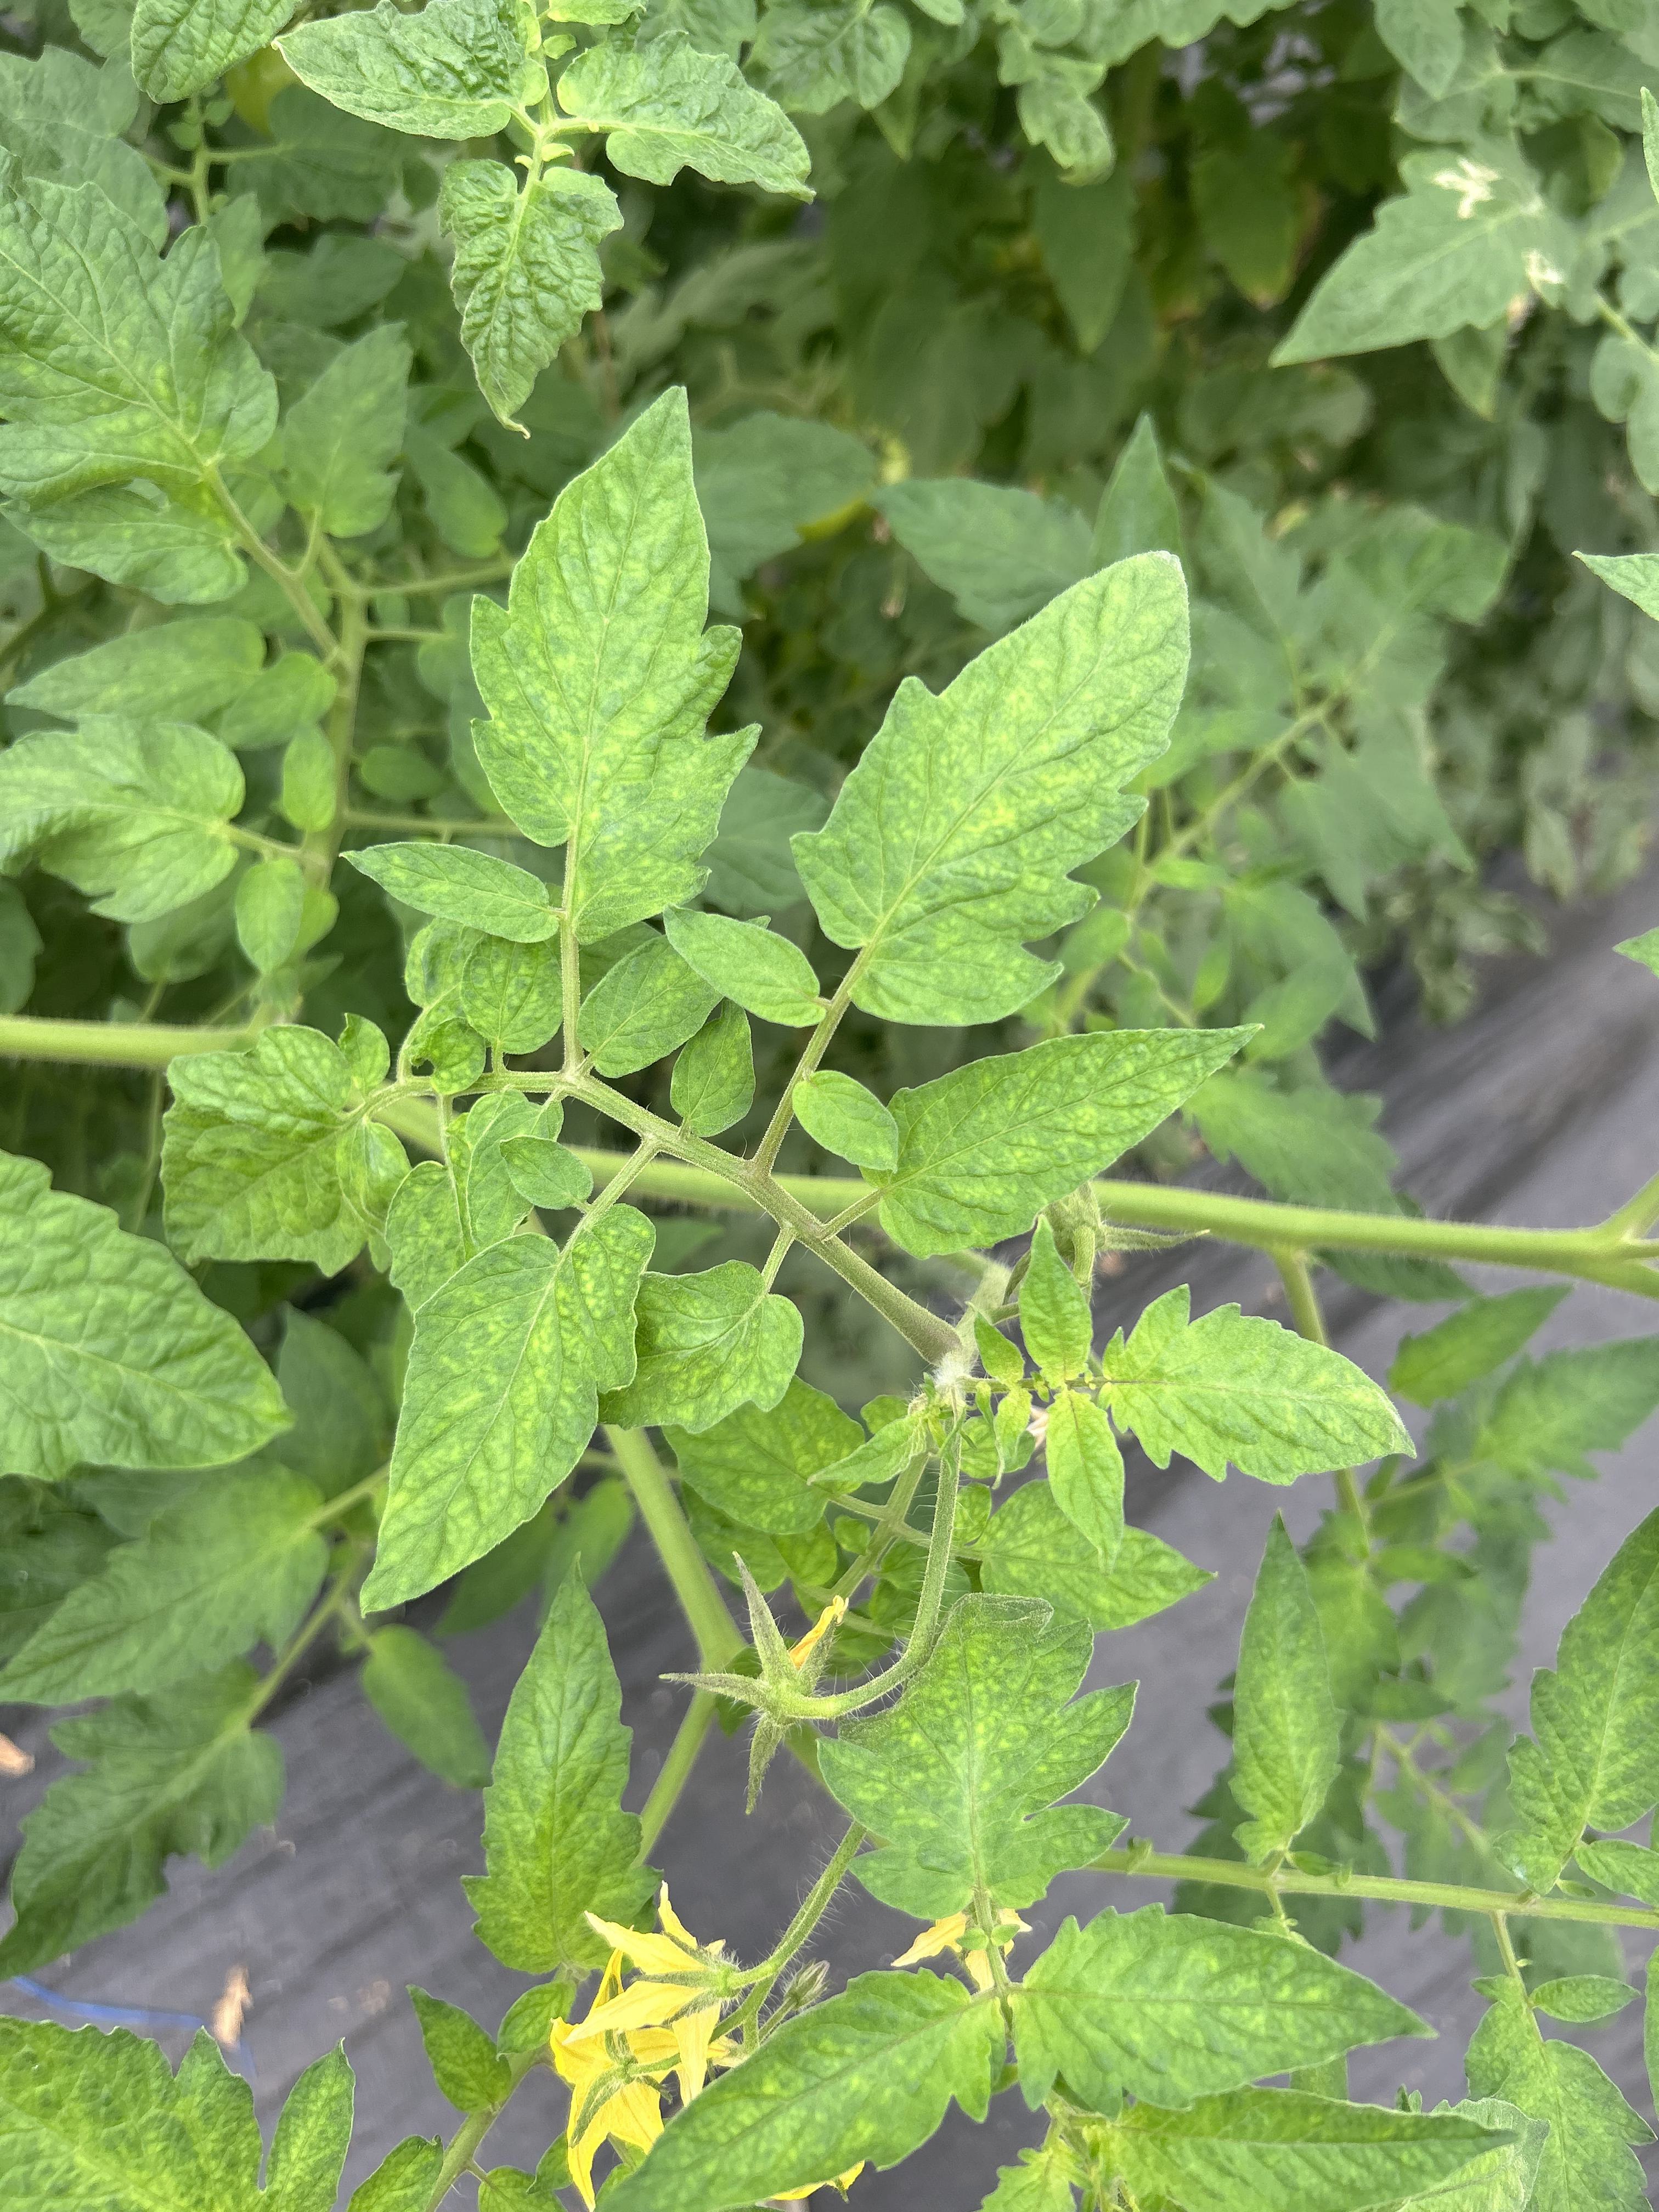
Disease: Viral